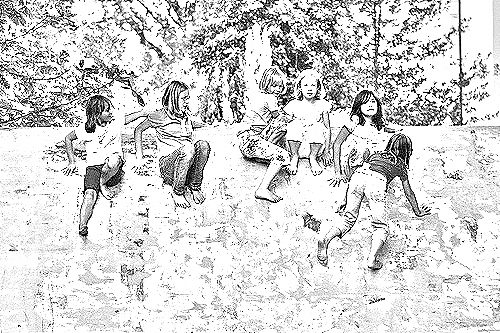
Portrait style: Sketch Portrait